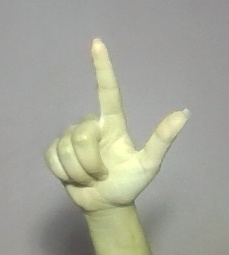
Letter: laam